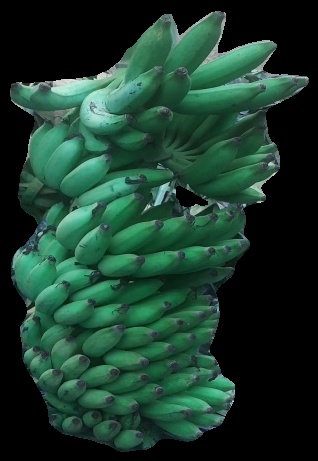
Variety: elakki-bale
Grade: grade1